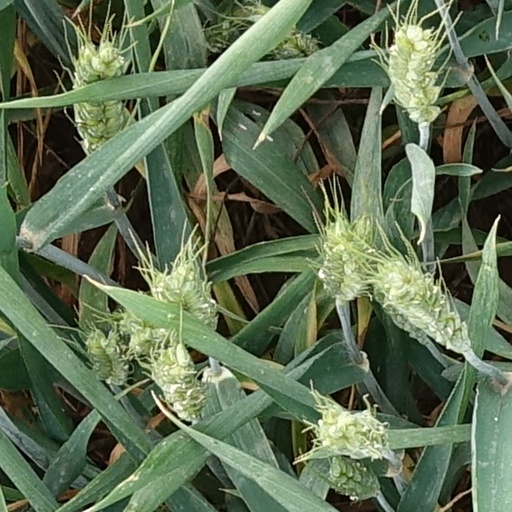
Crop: wheat